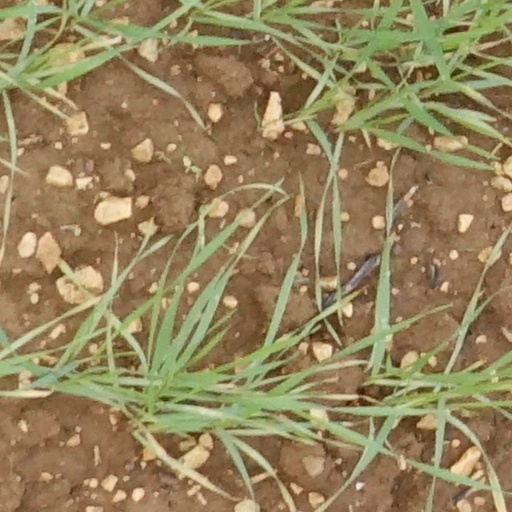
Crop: wheat